History of Nizhny Novgorod

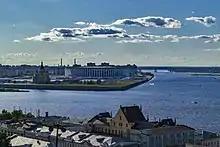
The Spit and stadium

At the end of the 20th century, information technology began to develop in the city. Many commercial enterprises operating in the field of mobile communication, Internet and software development were opened. Nizhny Novgorod has become one of the largest and most famous Russian IT centers, maintaining this status for several years. In the territory of Nizhny Novgorod and the region, 8 mobile phone service providers provide services, which is unique for Russia.